Nuclear weapons of the United Kingdom

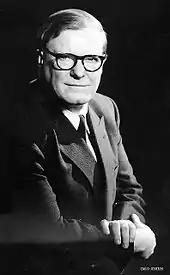
Head and shoulders of man in suit and tie

The Tube Alloys Directorate was transferred from the Department of Scientific and Industrial Research to the Ministry of Supply effective 1 November 1945. To coordinate the atomic energy effort, Marshal of the Royal Air Force Lord Portal, the wartime Chief of the Air Staff, was appointed the Controller of Production, Atomic Energy (CPAE) in March 1946. The Gen 75 Committee considered the proposal in October 1946. In October 1946, Attlee called a meeting to discuss building a gaseous diffusion plant for uranium enrichment. Michael Perrin, who was present, later recalled that: